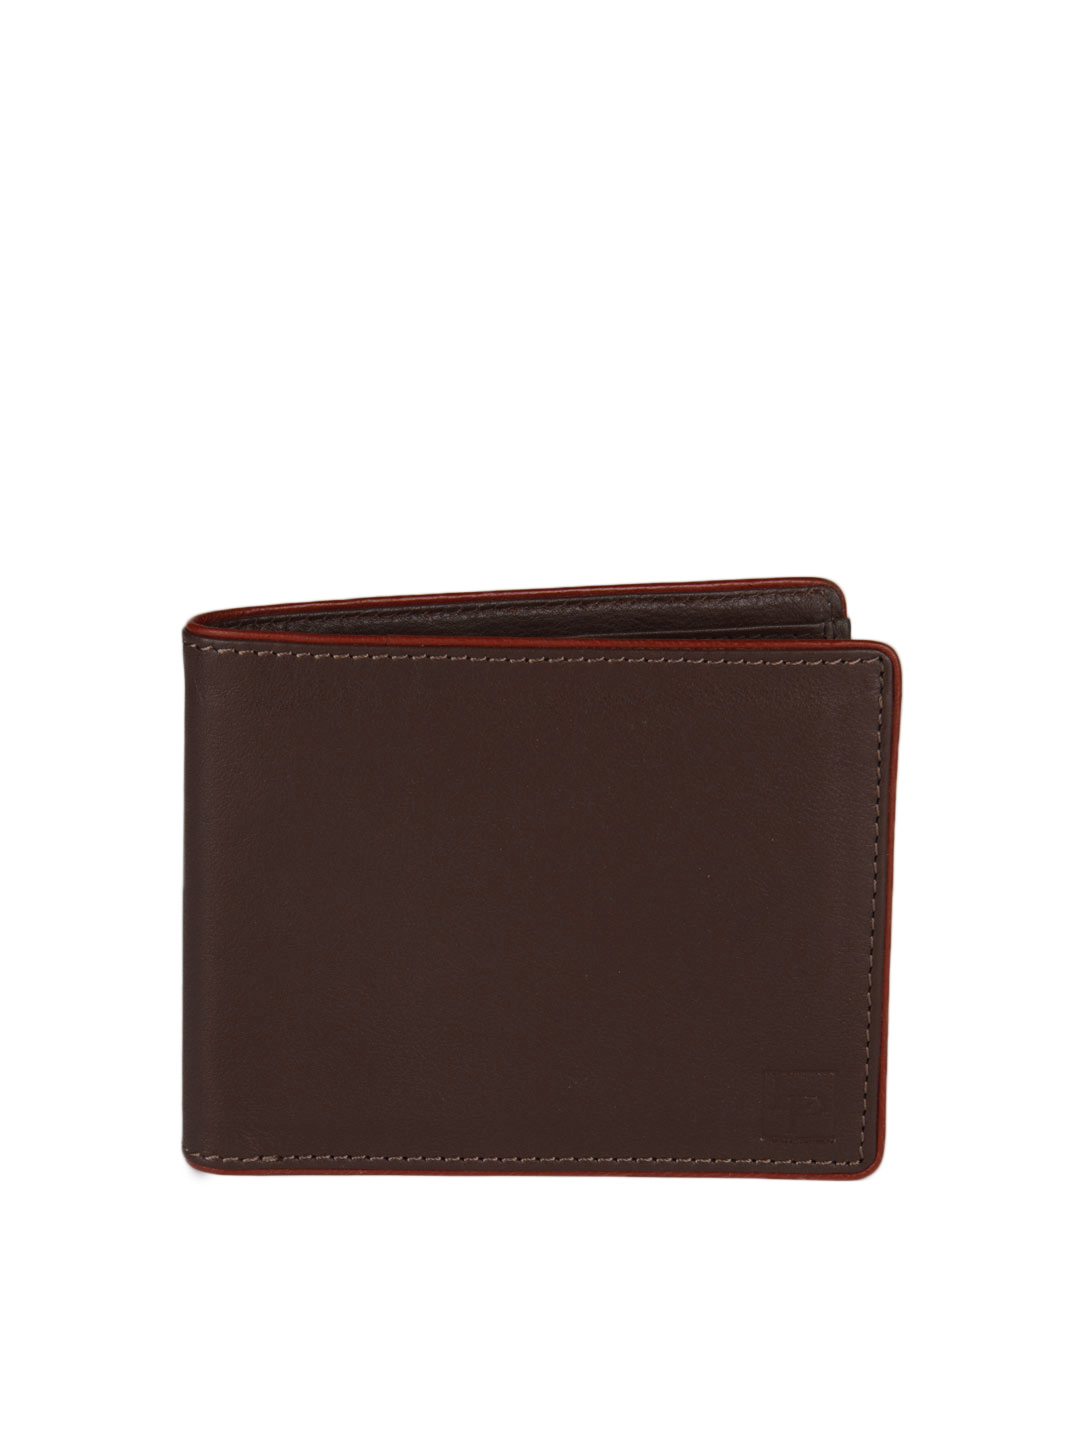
Lino Perros Men Brown Wallet
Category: Accessories / Wallets / Wallets
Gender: Men
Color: Brown
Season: Summer 2012
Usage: Casual